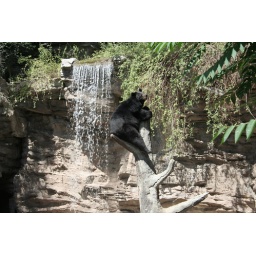
A black bear having a good time in a tree at the Denver Zoo.